Friday Foster

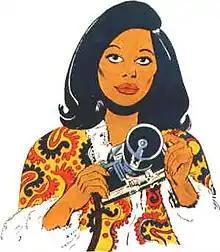
Friday Foster, the title character of the comic strip

Friday Foster is an American newspaper comic strip, created and written by Jim Lawrence and illustrated by Jorge Longarón. It ran from January 18, 1970, to February 17, 1974 and was notable for featuring one of the first African-American women as the title character in a comic strip. Jackie Ormes' "Torchy Brown" predated it, although it saw a more limited release in the Afro-American newspaper "Pittsburgh Courier".